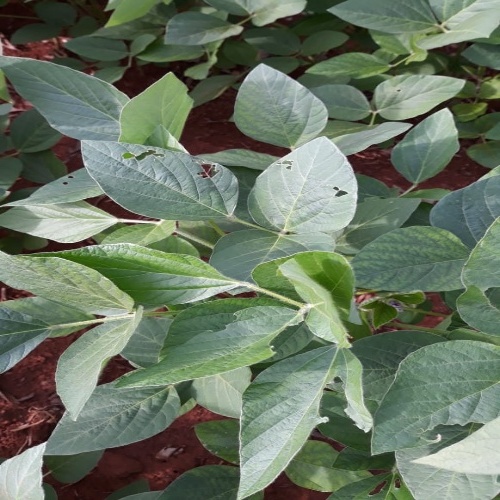
Label: Caterpillar